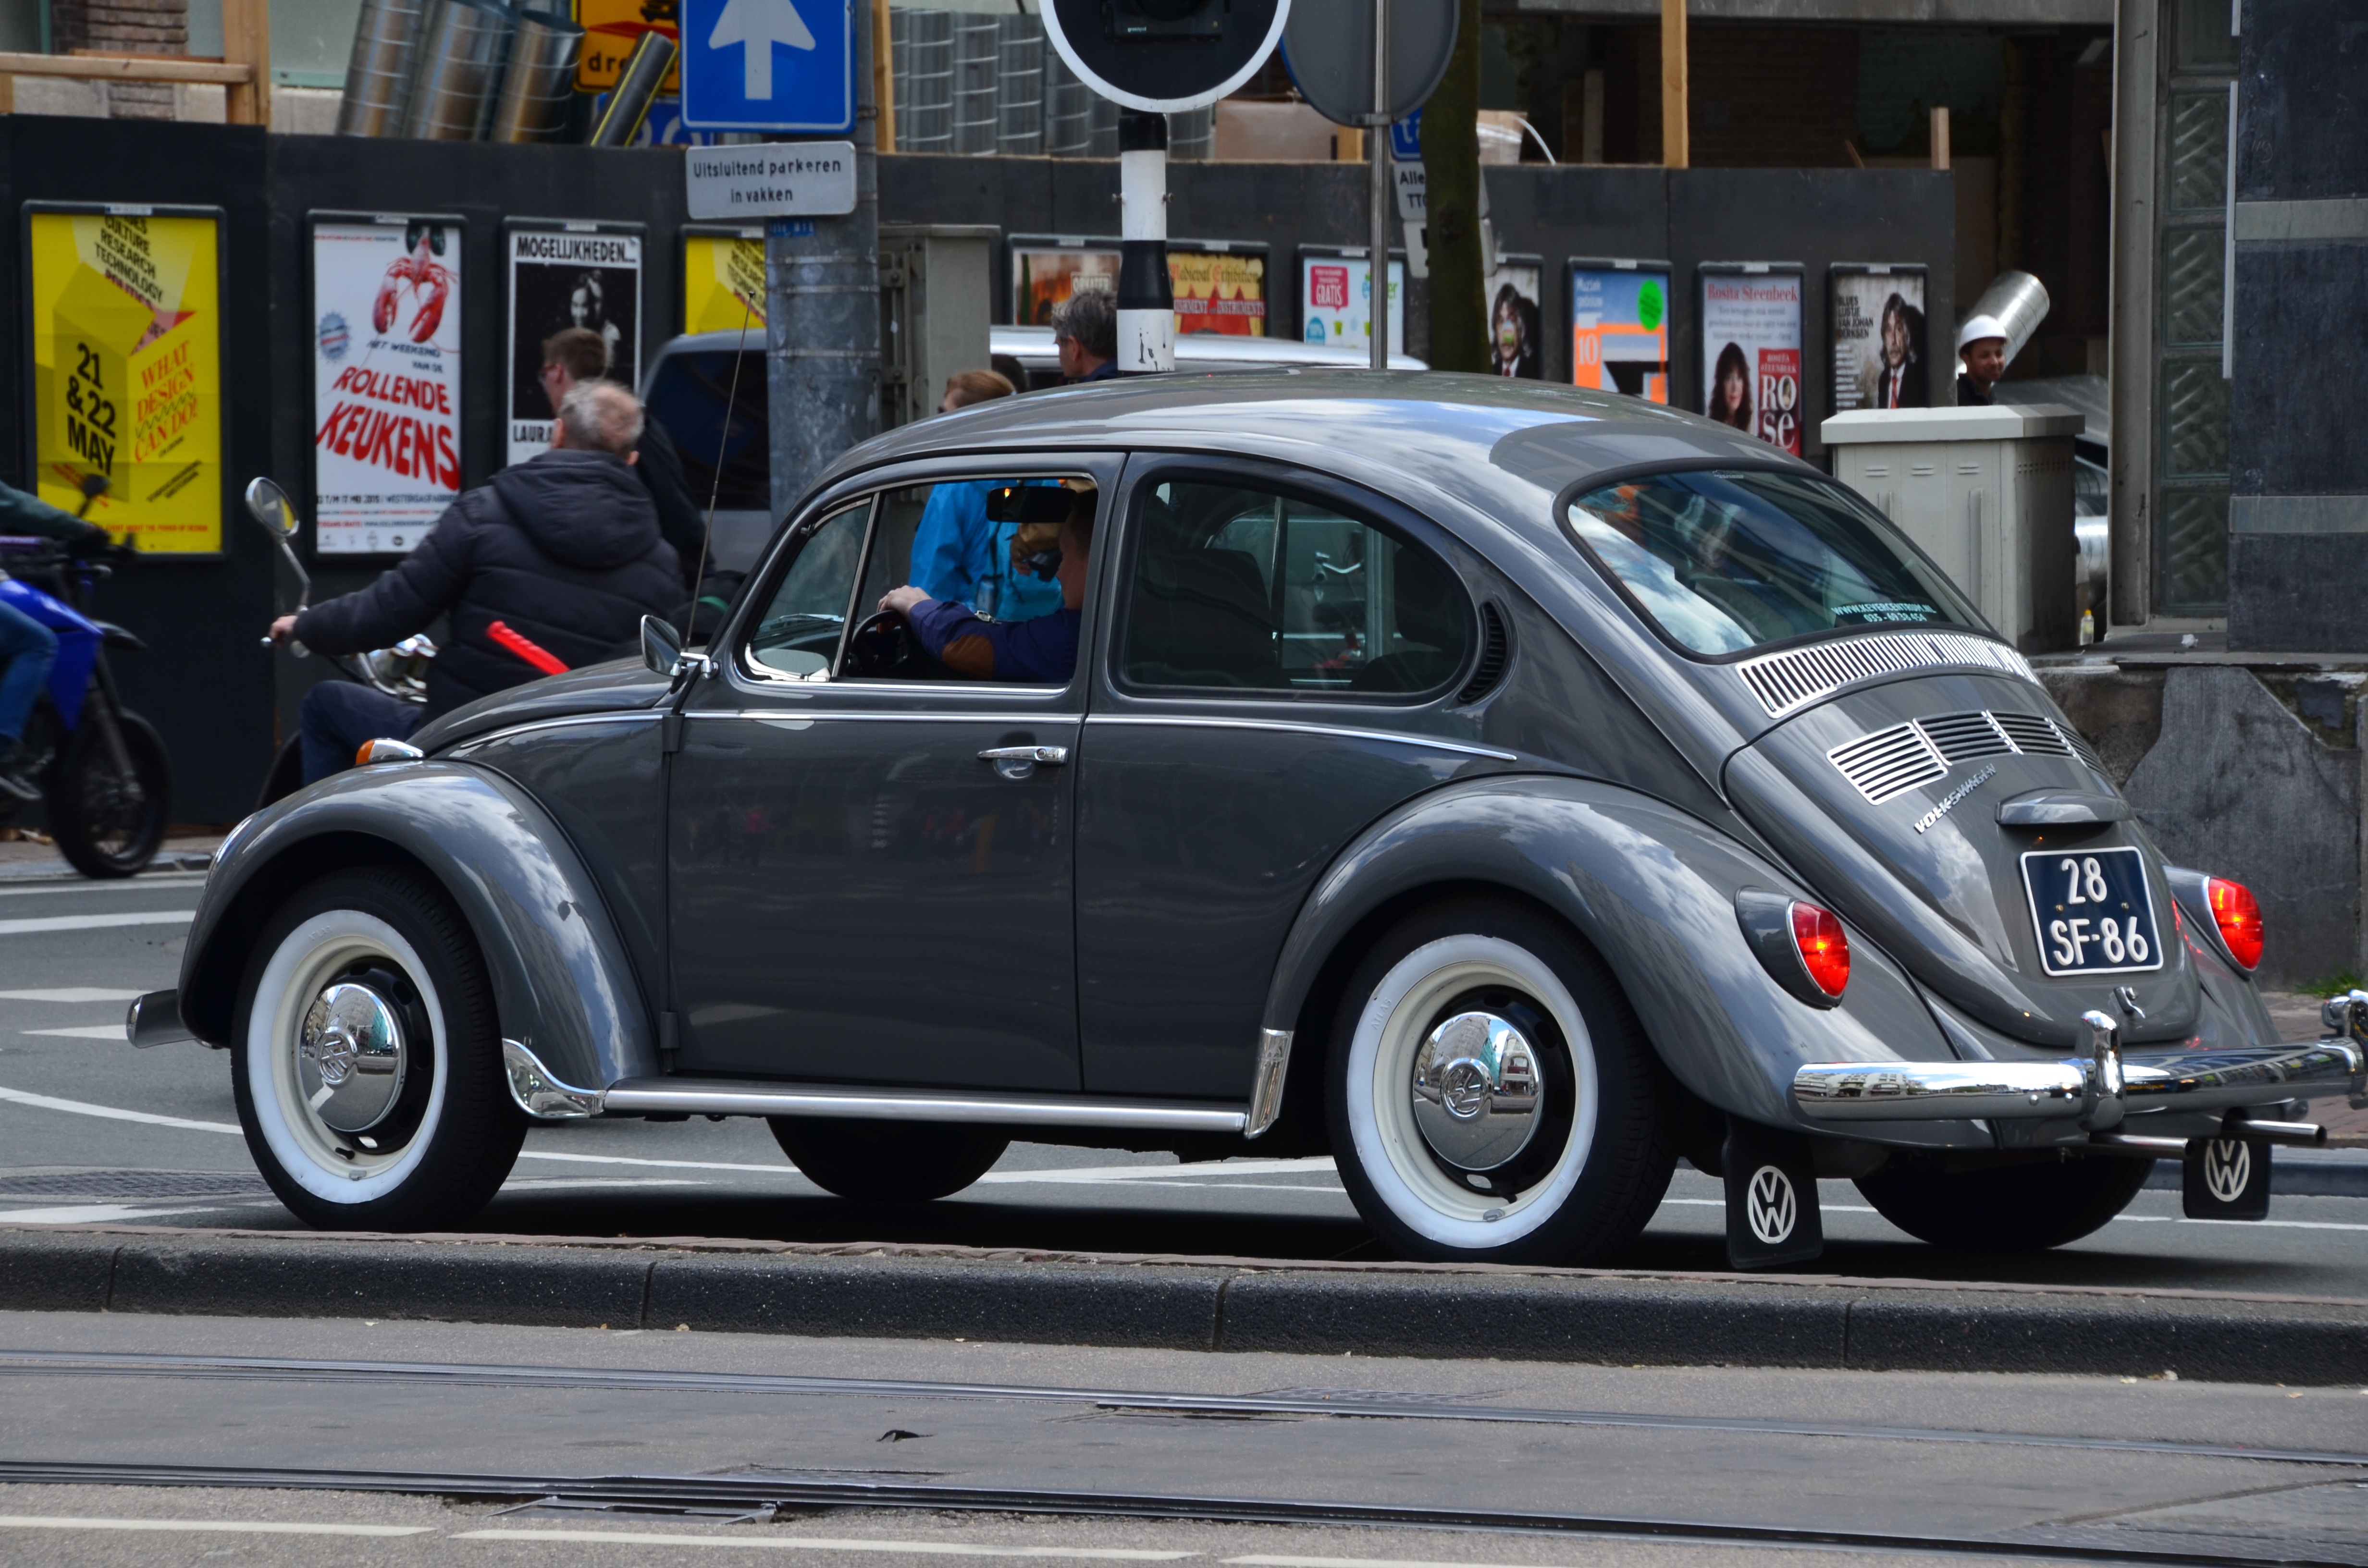
street, car, wheel, retro, volkswagen, city, urban, vehicle, classic car, motor vehicle, sedan, antique car, city car, land vehicle, old model, melanie, volkswagen beetle, automobile make, automotive exterior, automotive design, subcompact car, volkswagen new beetle